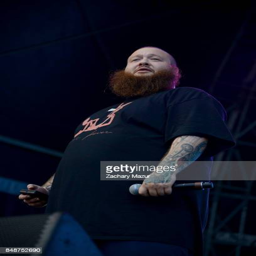
hip hop artist performs onstage during day at festival